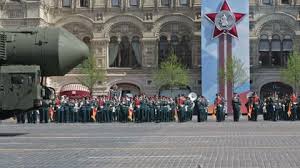
Label: Rs-24